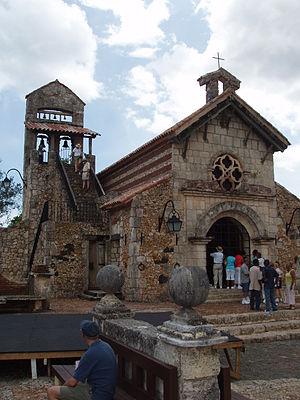
Louis Alphonse de Bourbon, né le 25 avril 1974 à Madrid, est un membre de la branche aînée de la maison de Bourbon second fils d'Alphonse de Bourbon, duc d’Anjou et duc de Cadix, et de son épouse Carmen Martínez-Bordiú y Franco, duchesse de Franco et grande d'Espagne. Il porte le titre de courtoisie de duc d'Anjou.